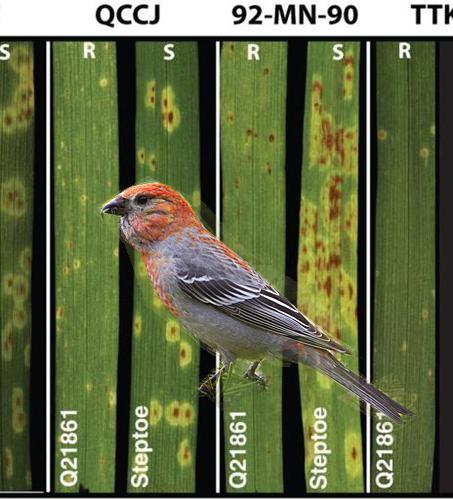
Bird species: Pine_Grosbeak
Bird type: landbird
Background: land